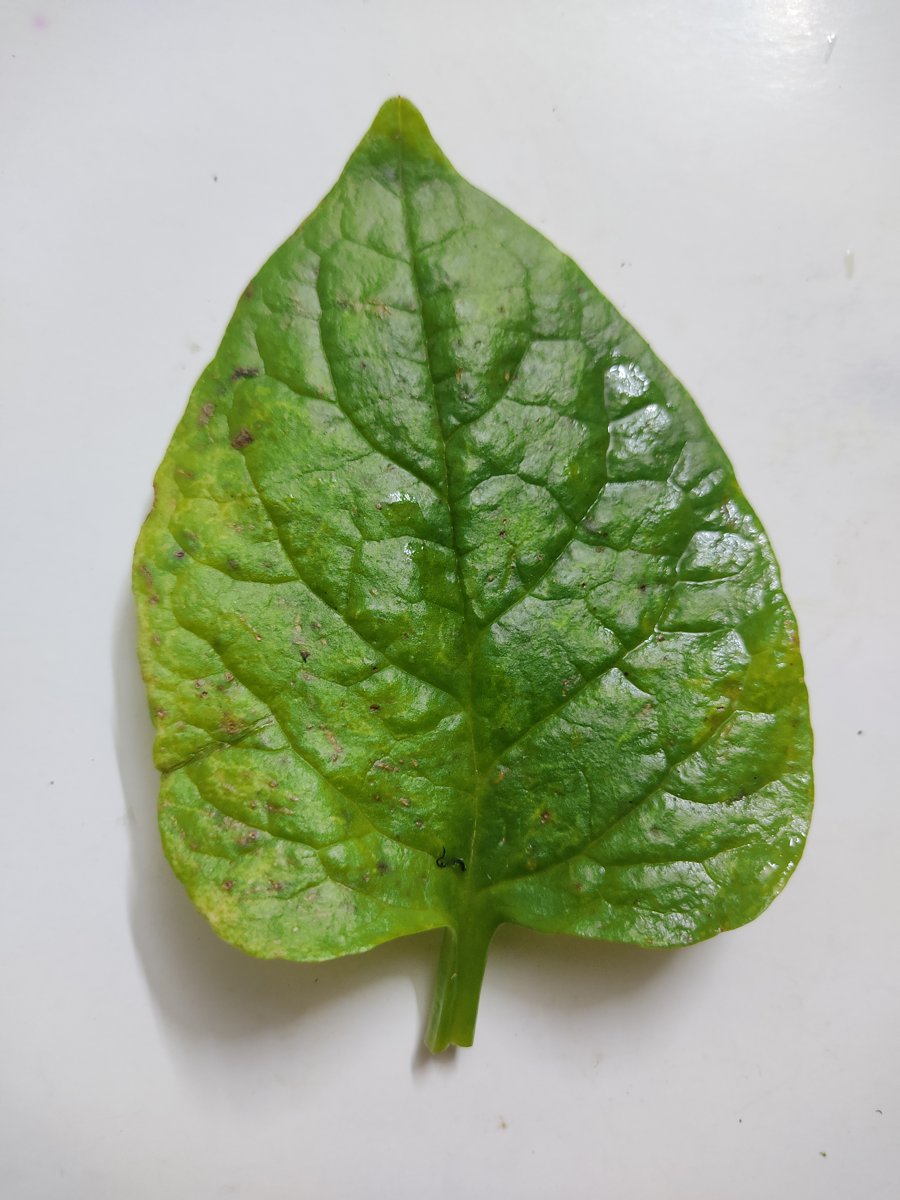
Label: Downy-Mildew